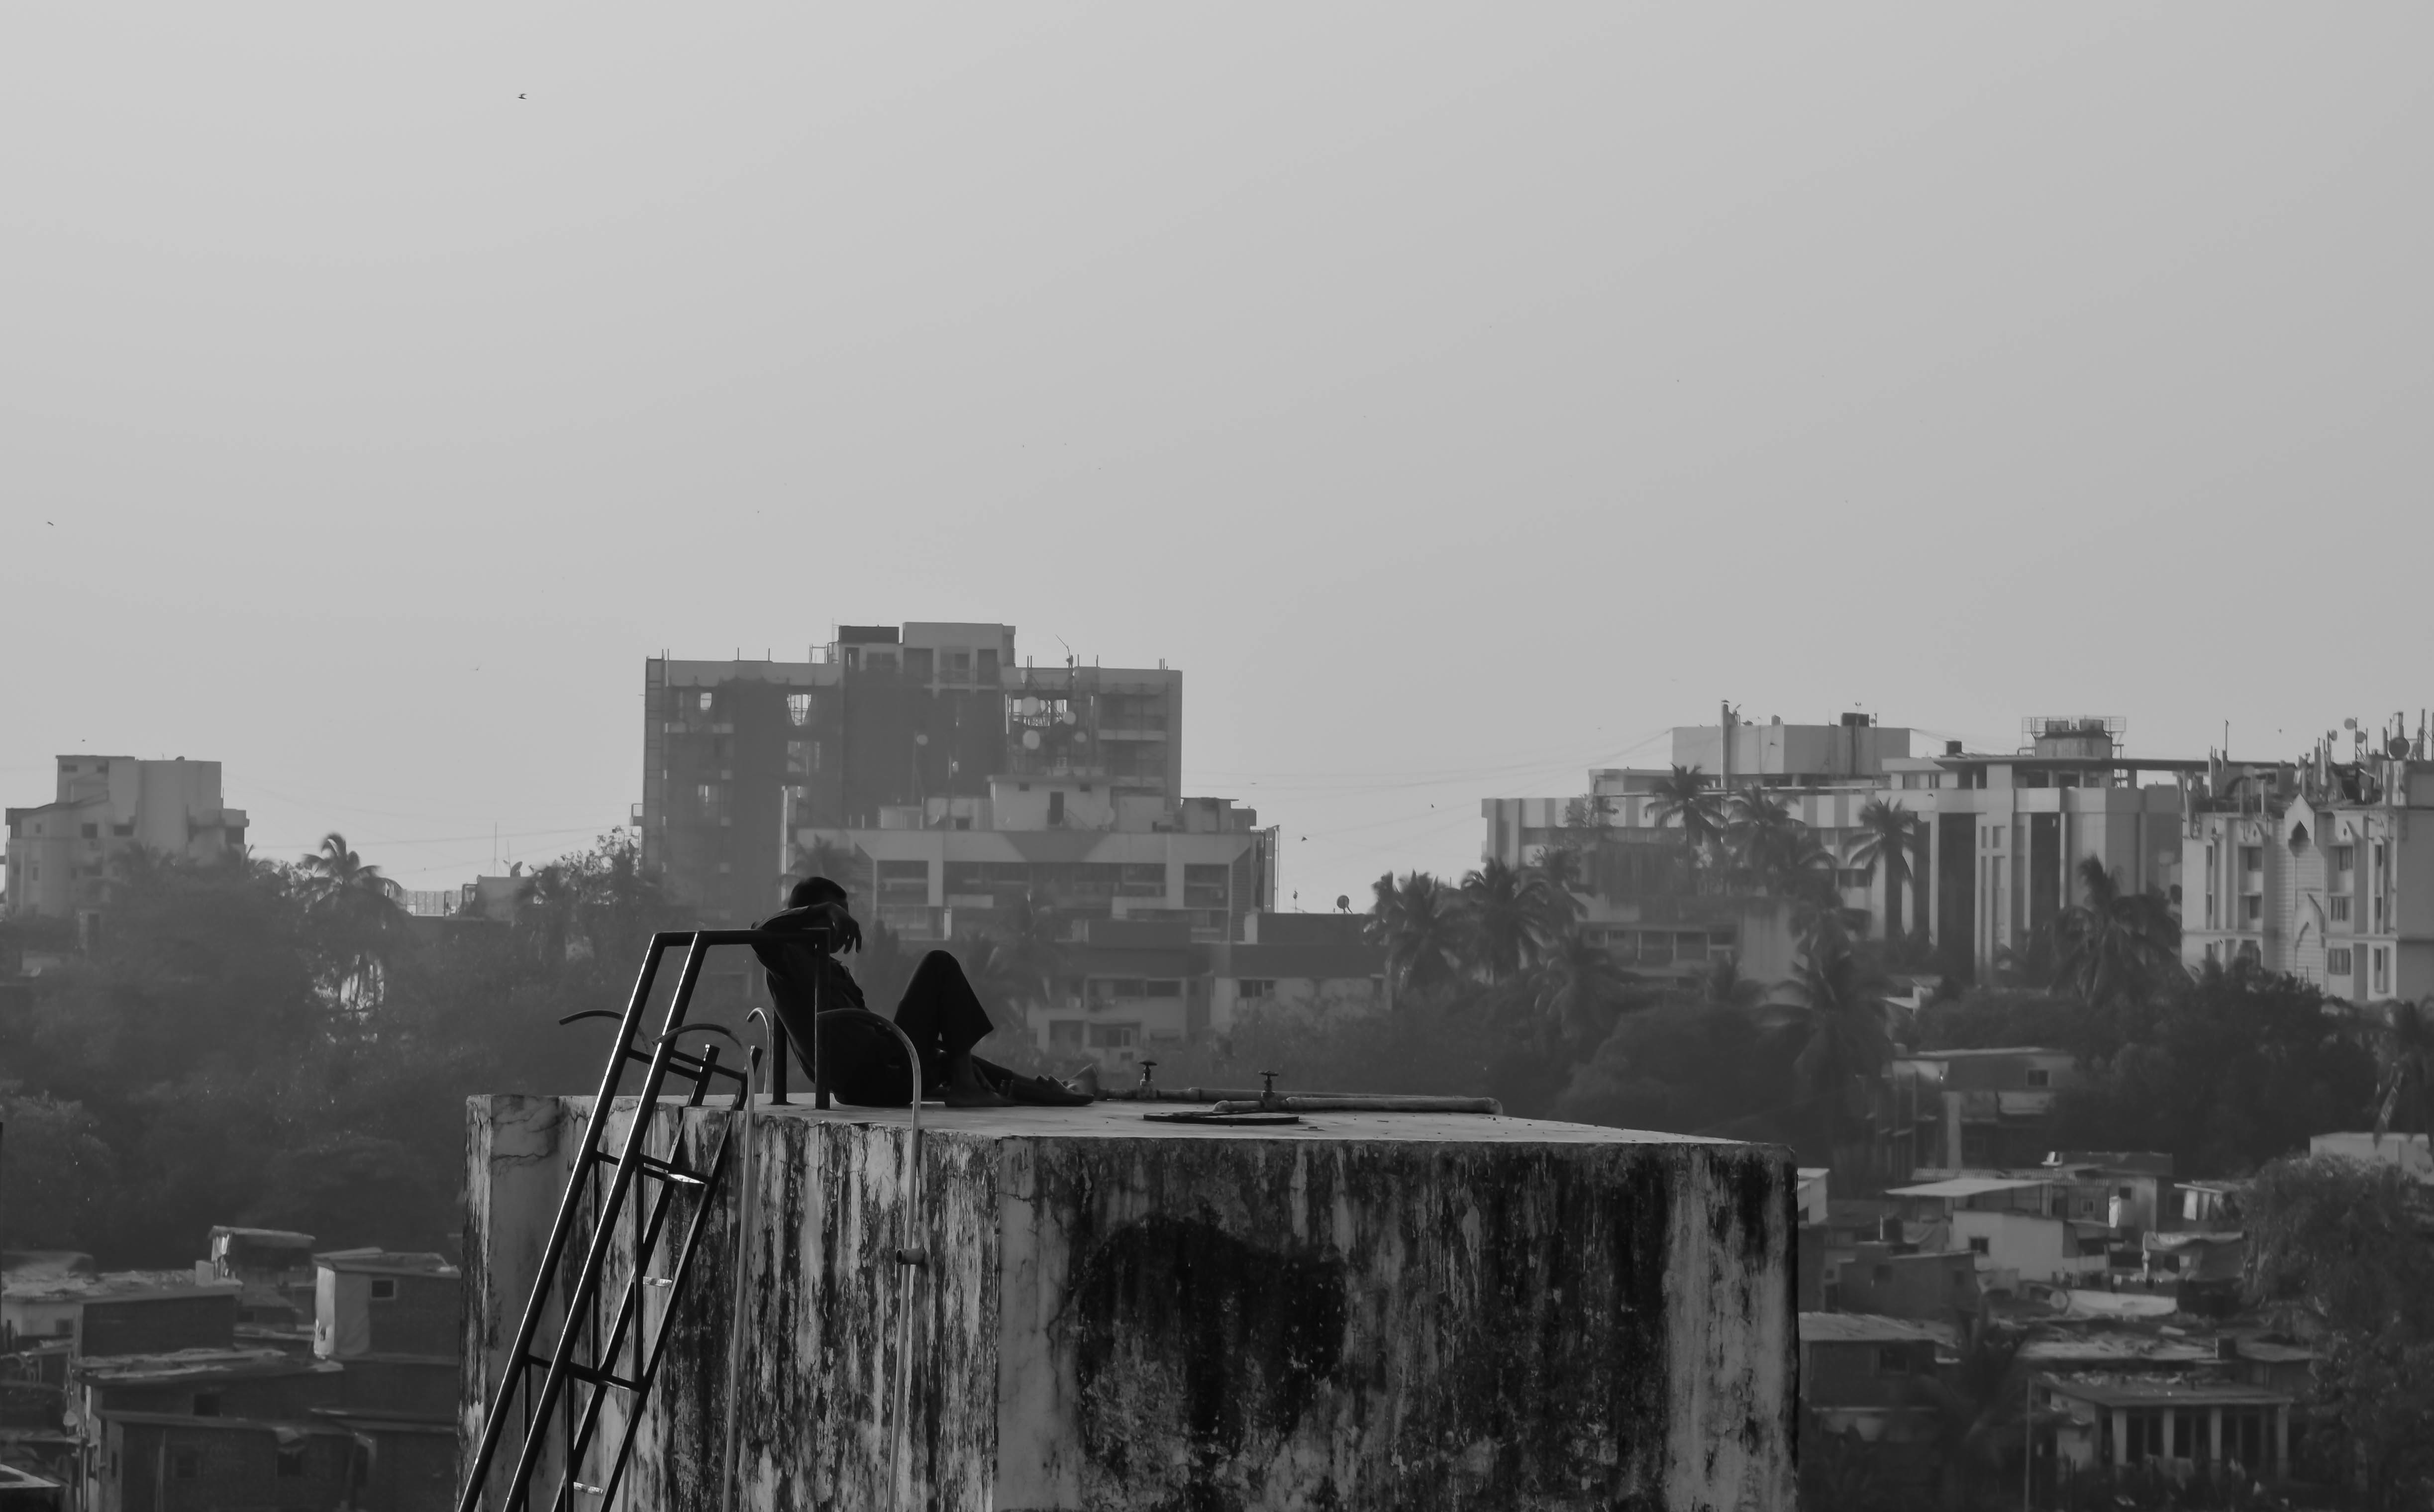
horizon, black and white, skyline, photography, morning, city, skyscraper, cityscape, downtown, haze, black, monochrome, metropolis, urban area, monochrome photography, atmospheric phenomenon, human settlement, atmosphere of earth